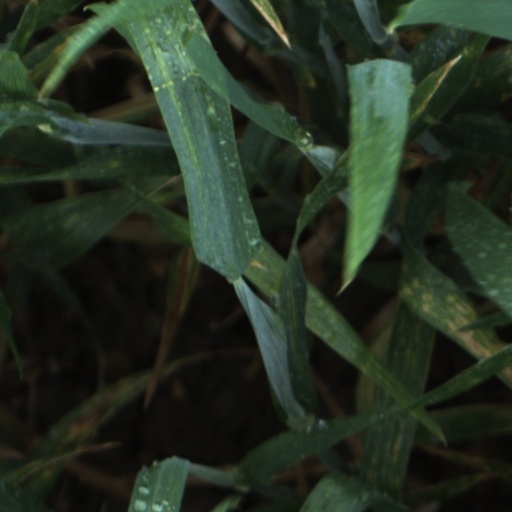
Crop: wheat